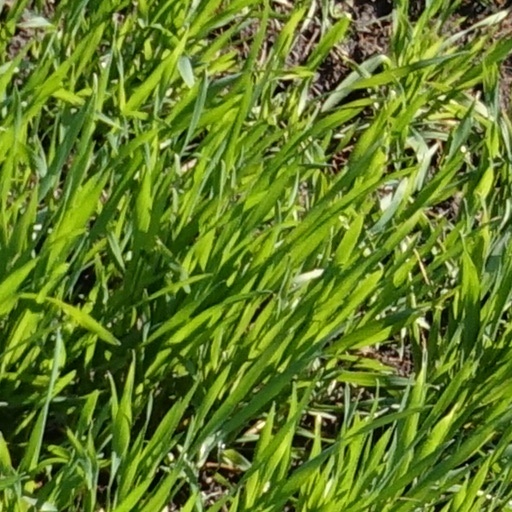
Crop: wheat